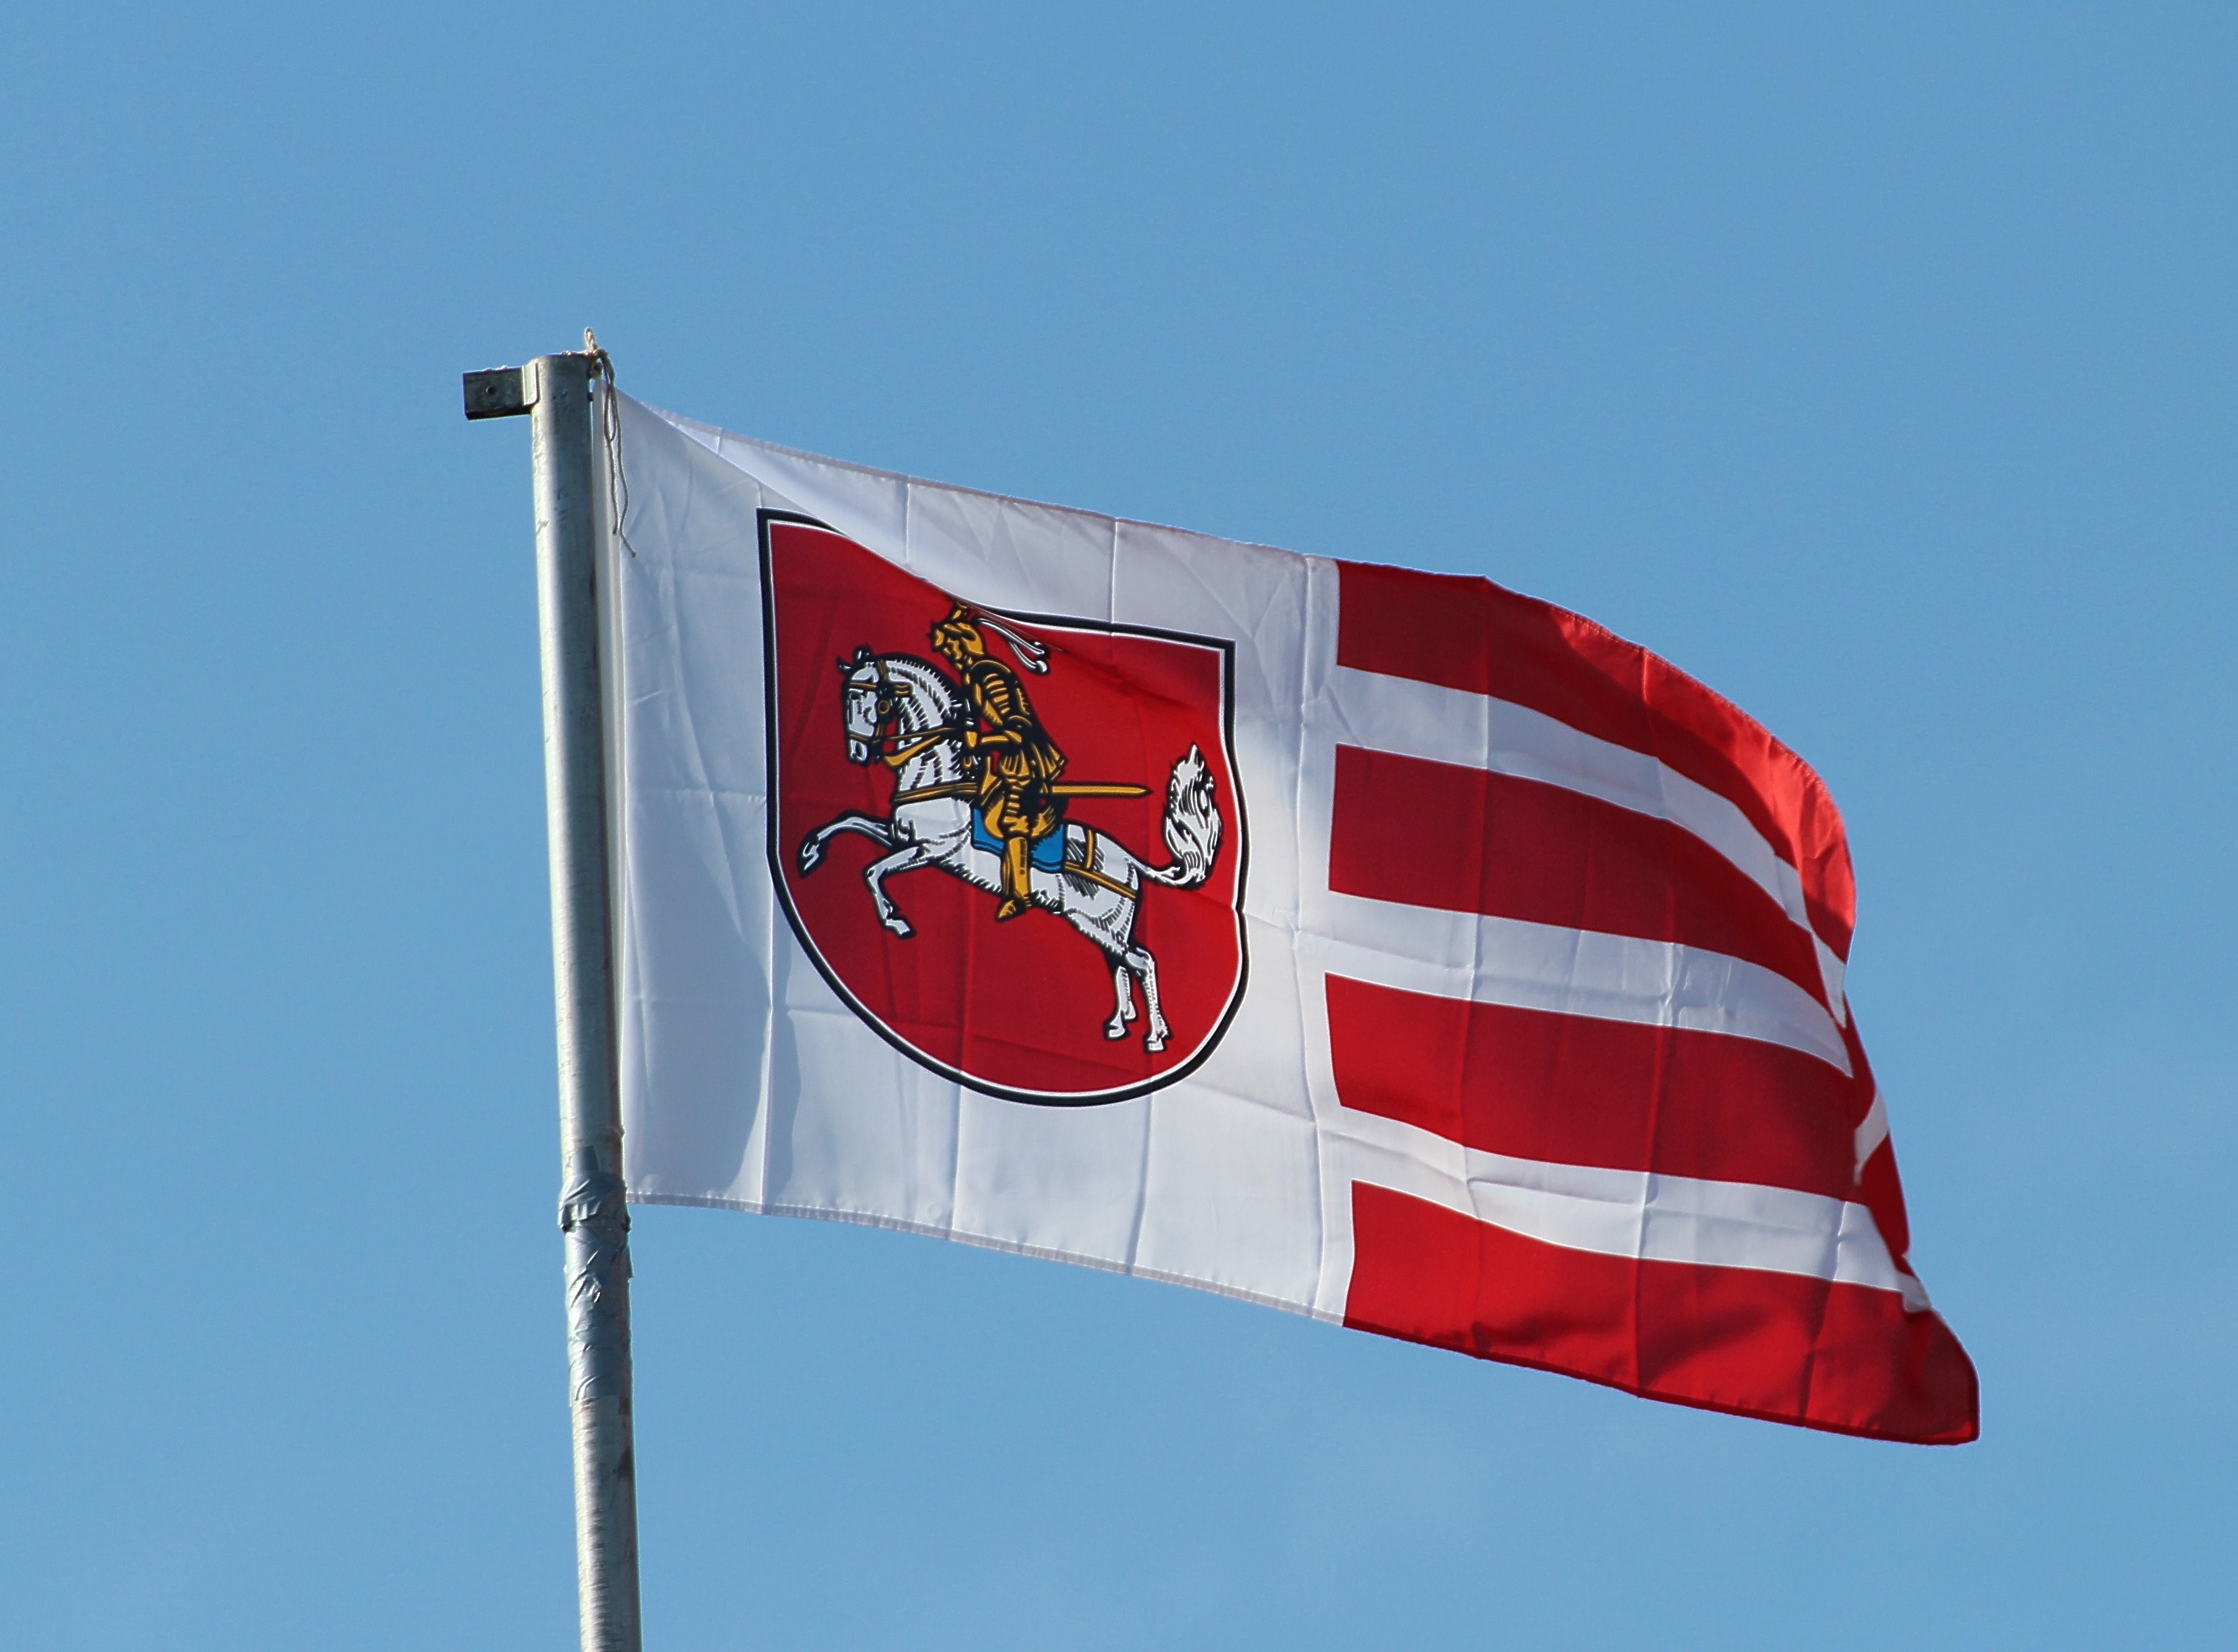
advertising, red, flag, blow, flutter, flag of the united states, dithmarschen